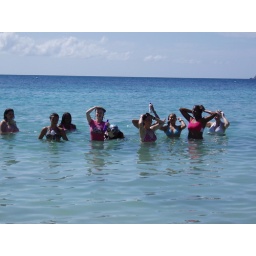
Me in the snorkeling gear being silly while the other girls are enjoying the water and cool weather.